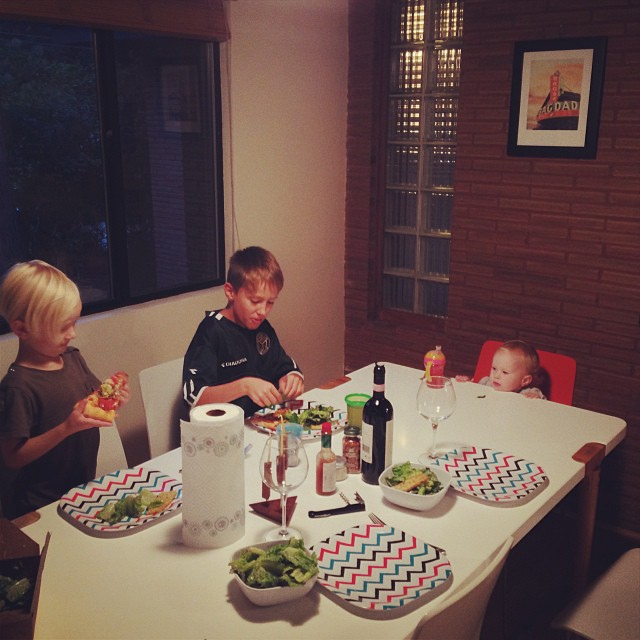
user: Given an image and a question. Answer the question in a short answer. Question: What is the name of the pattern on the plates? Short Answer:
assistant: zigzag